Princess Maria Luisa Carlota of Parma

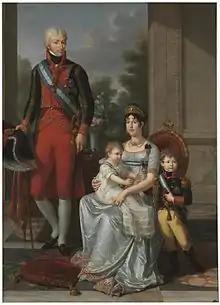
The Etrurian royal family (François-Xavier Fabre, 1804): Maria Luisa Carlota is held by her mother Maria Luisa. Her father Louis I at left, her brother Louis II at right.

Maria Luisa Carlota was born in Barcelona to then King Louis I of Etruria and Infanta Maria Luisa of Spain. The Spanish royal family were in the city to celebrate the marriage of her maternal uncle Ferdinand VII of Spain to Princess Maria Antonia of Naples on 6 October 1802.